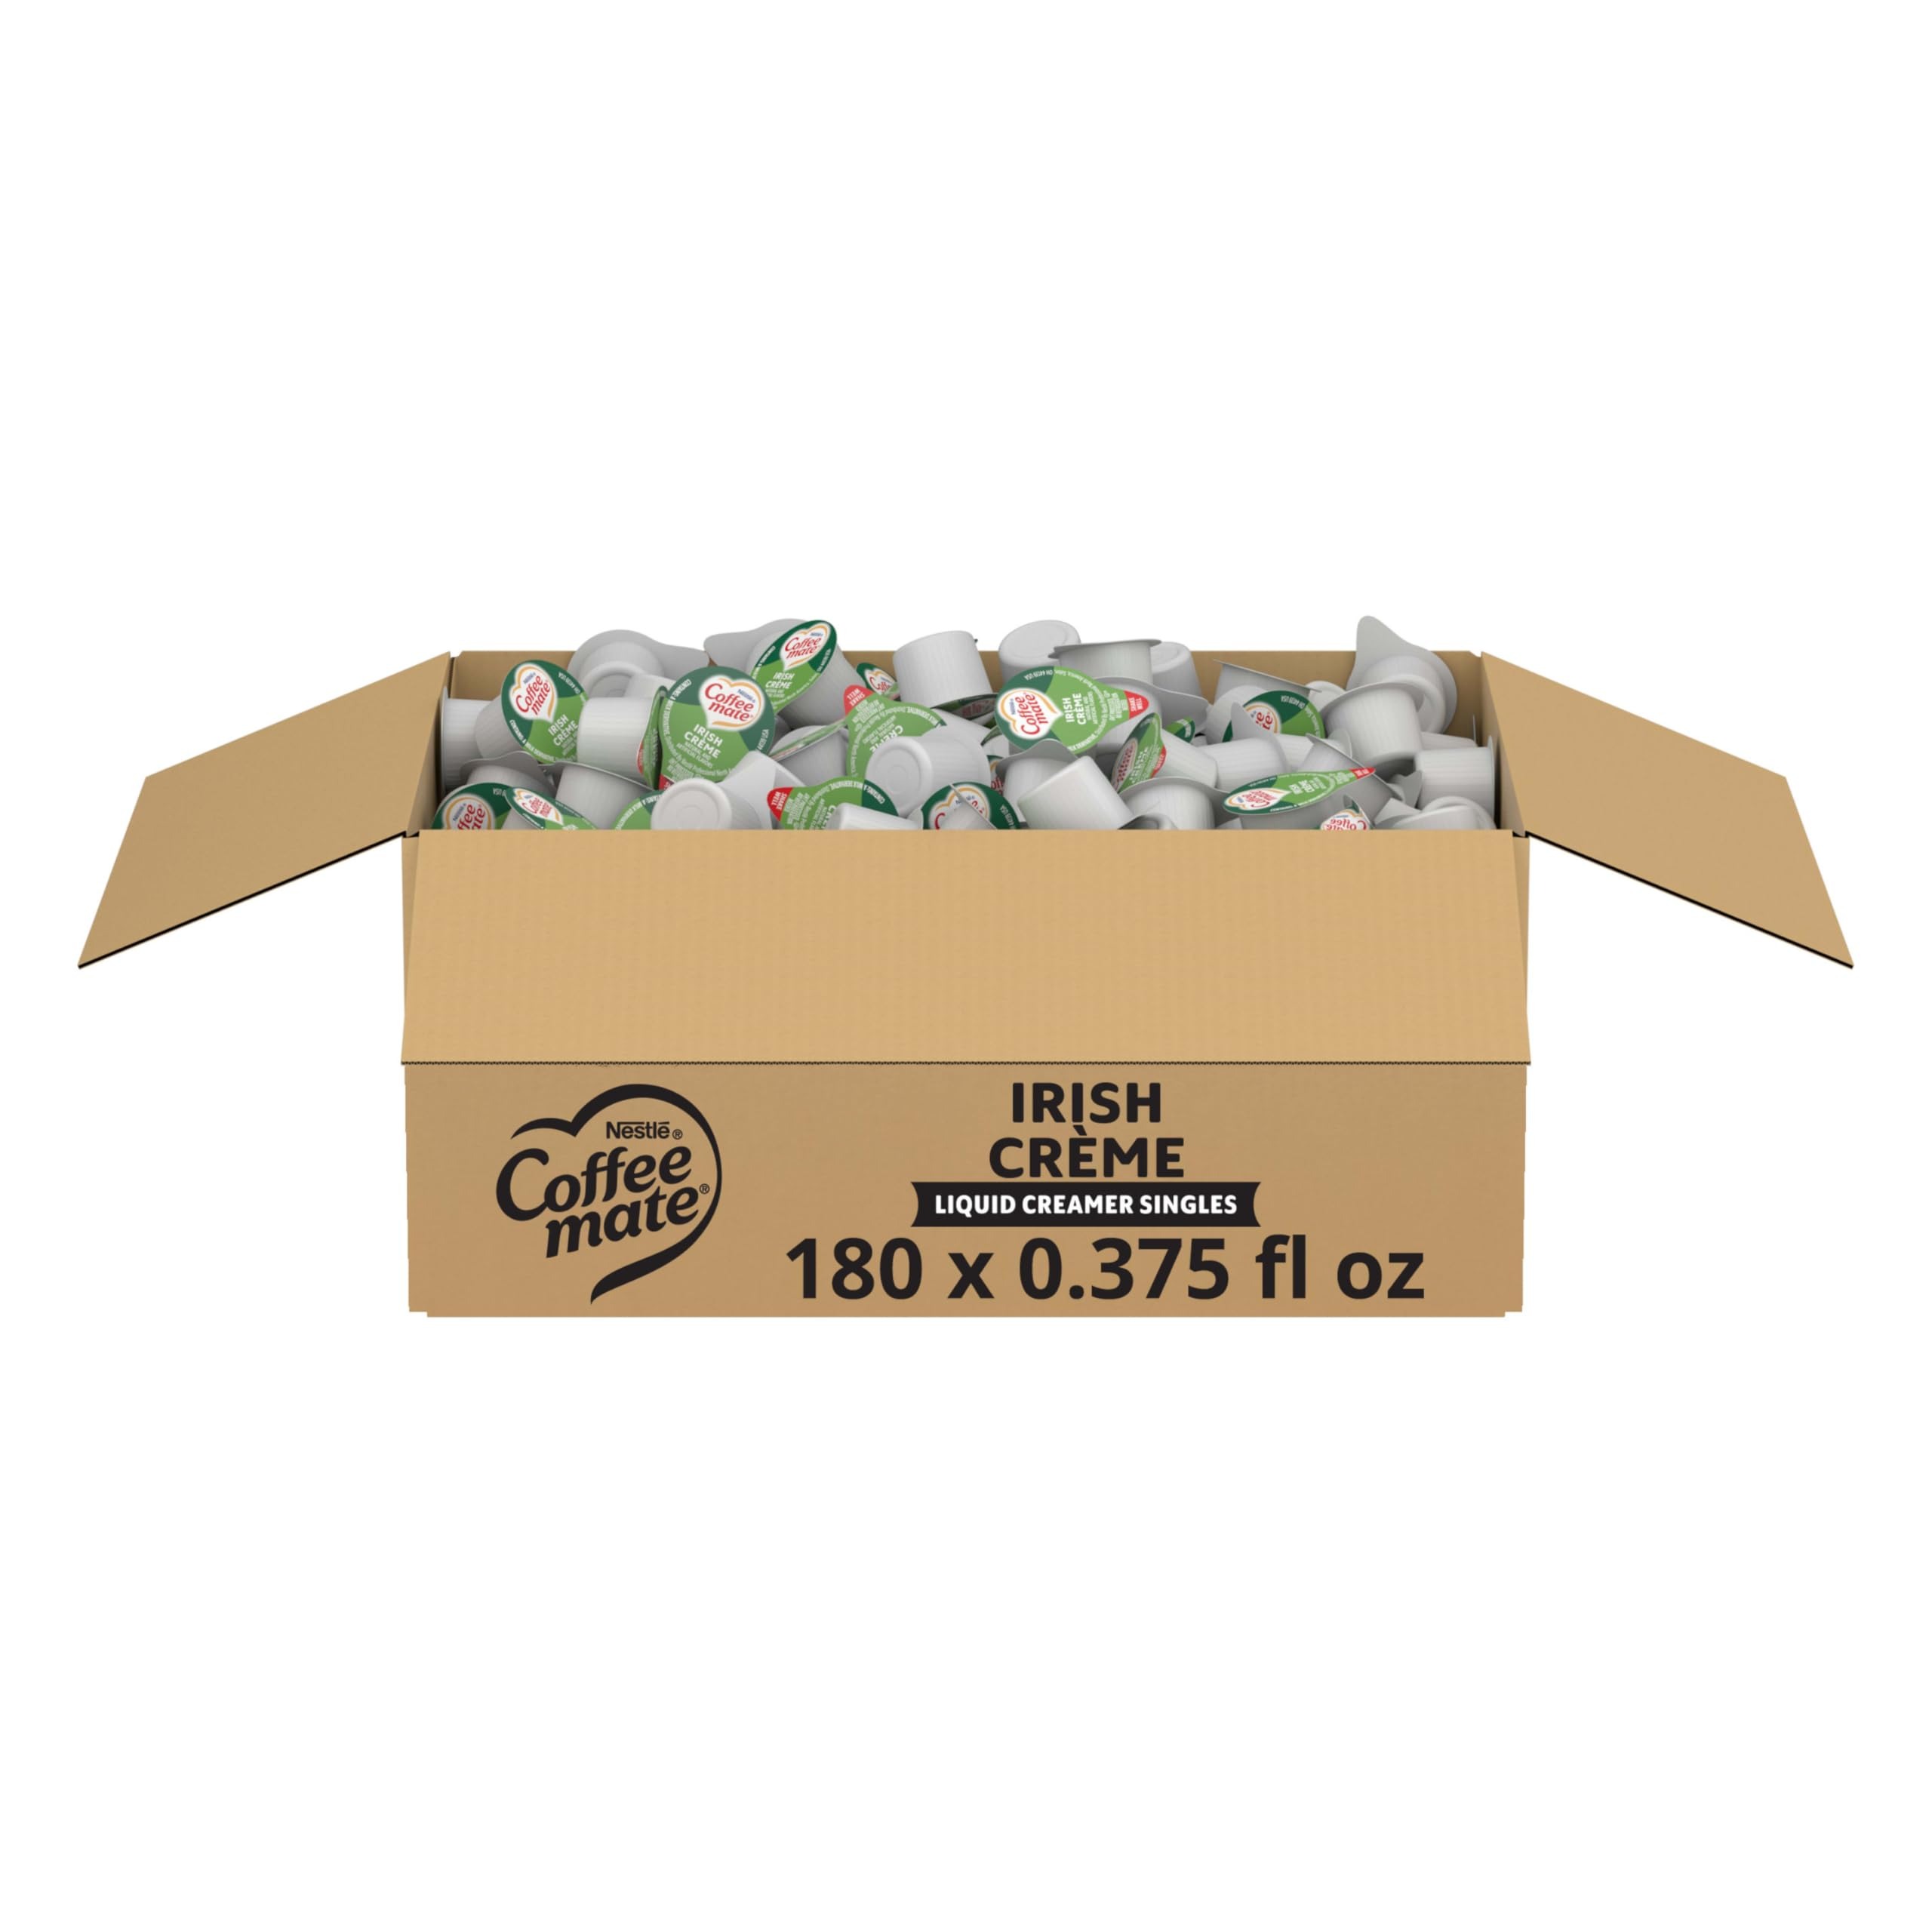
Item Name: Nestle Coffee mate Coffee Creamer, Irish Creme, Concentrated Liquid Creamer Singles, Non Dairy, No Refrigeration, 0.375 fl oz Tubs (Pack of 180)
Bullet Point 1: Flavored Coffee Creamer: Nestle Coffee mate Irish Crème flavor coffee creamers offer the flavor of Irish Crème with a smooth and buttery finish
Bullet Point 2: Perfect for Here or On-the-Go: Stir our liquid creamer into a cup of coffee for a delicious flavor that's lactose and cholesterol-free; blends quickly and completely with hot and cold beverages
Bullet Point 3: Delicious Flavor You Can Rely On: Shelf stable, no refrigeration needed, retain their delicious flavor at room temperature for up to 9 months; ship and store between 50°F and 80°F
Bullet Point 4: Solutions for Every Need: Coffee mate offers liquid creamer singles, powdered creamers, liquid pump bottles, bulk creamers, and more to keep your office coffee bar and food stations stocked
Bullet Point 5: Dietary Benefits: Non-Dairy + Lactose-Free + Cholesterol-Free + Gluten-Free + Kosher Dairy
Value: 67.5
Unit: Fl Oz

Price: 31.49